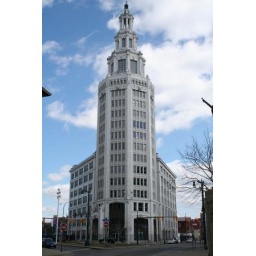
monument and clouds in downtown buffalo.